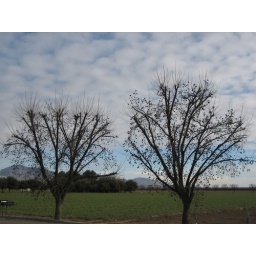
I like the flow from the ground to the trees to the sky in this shot